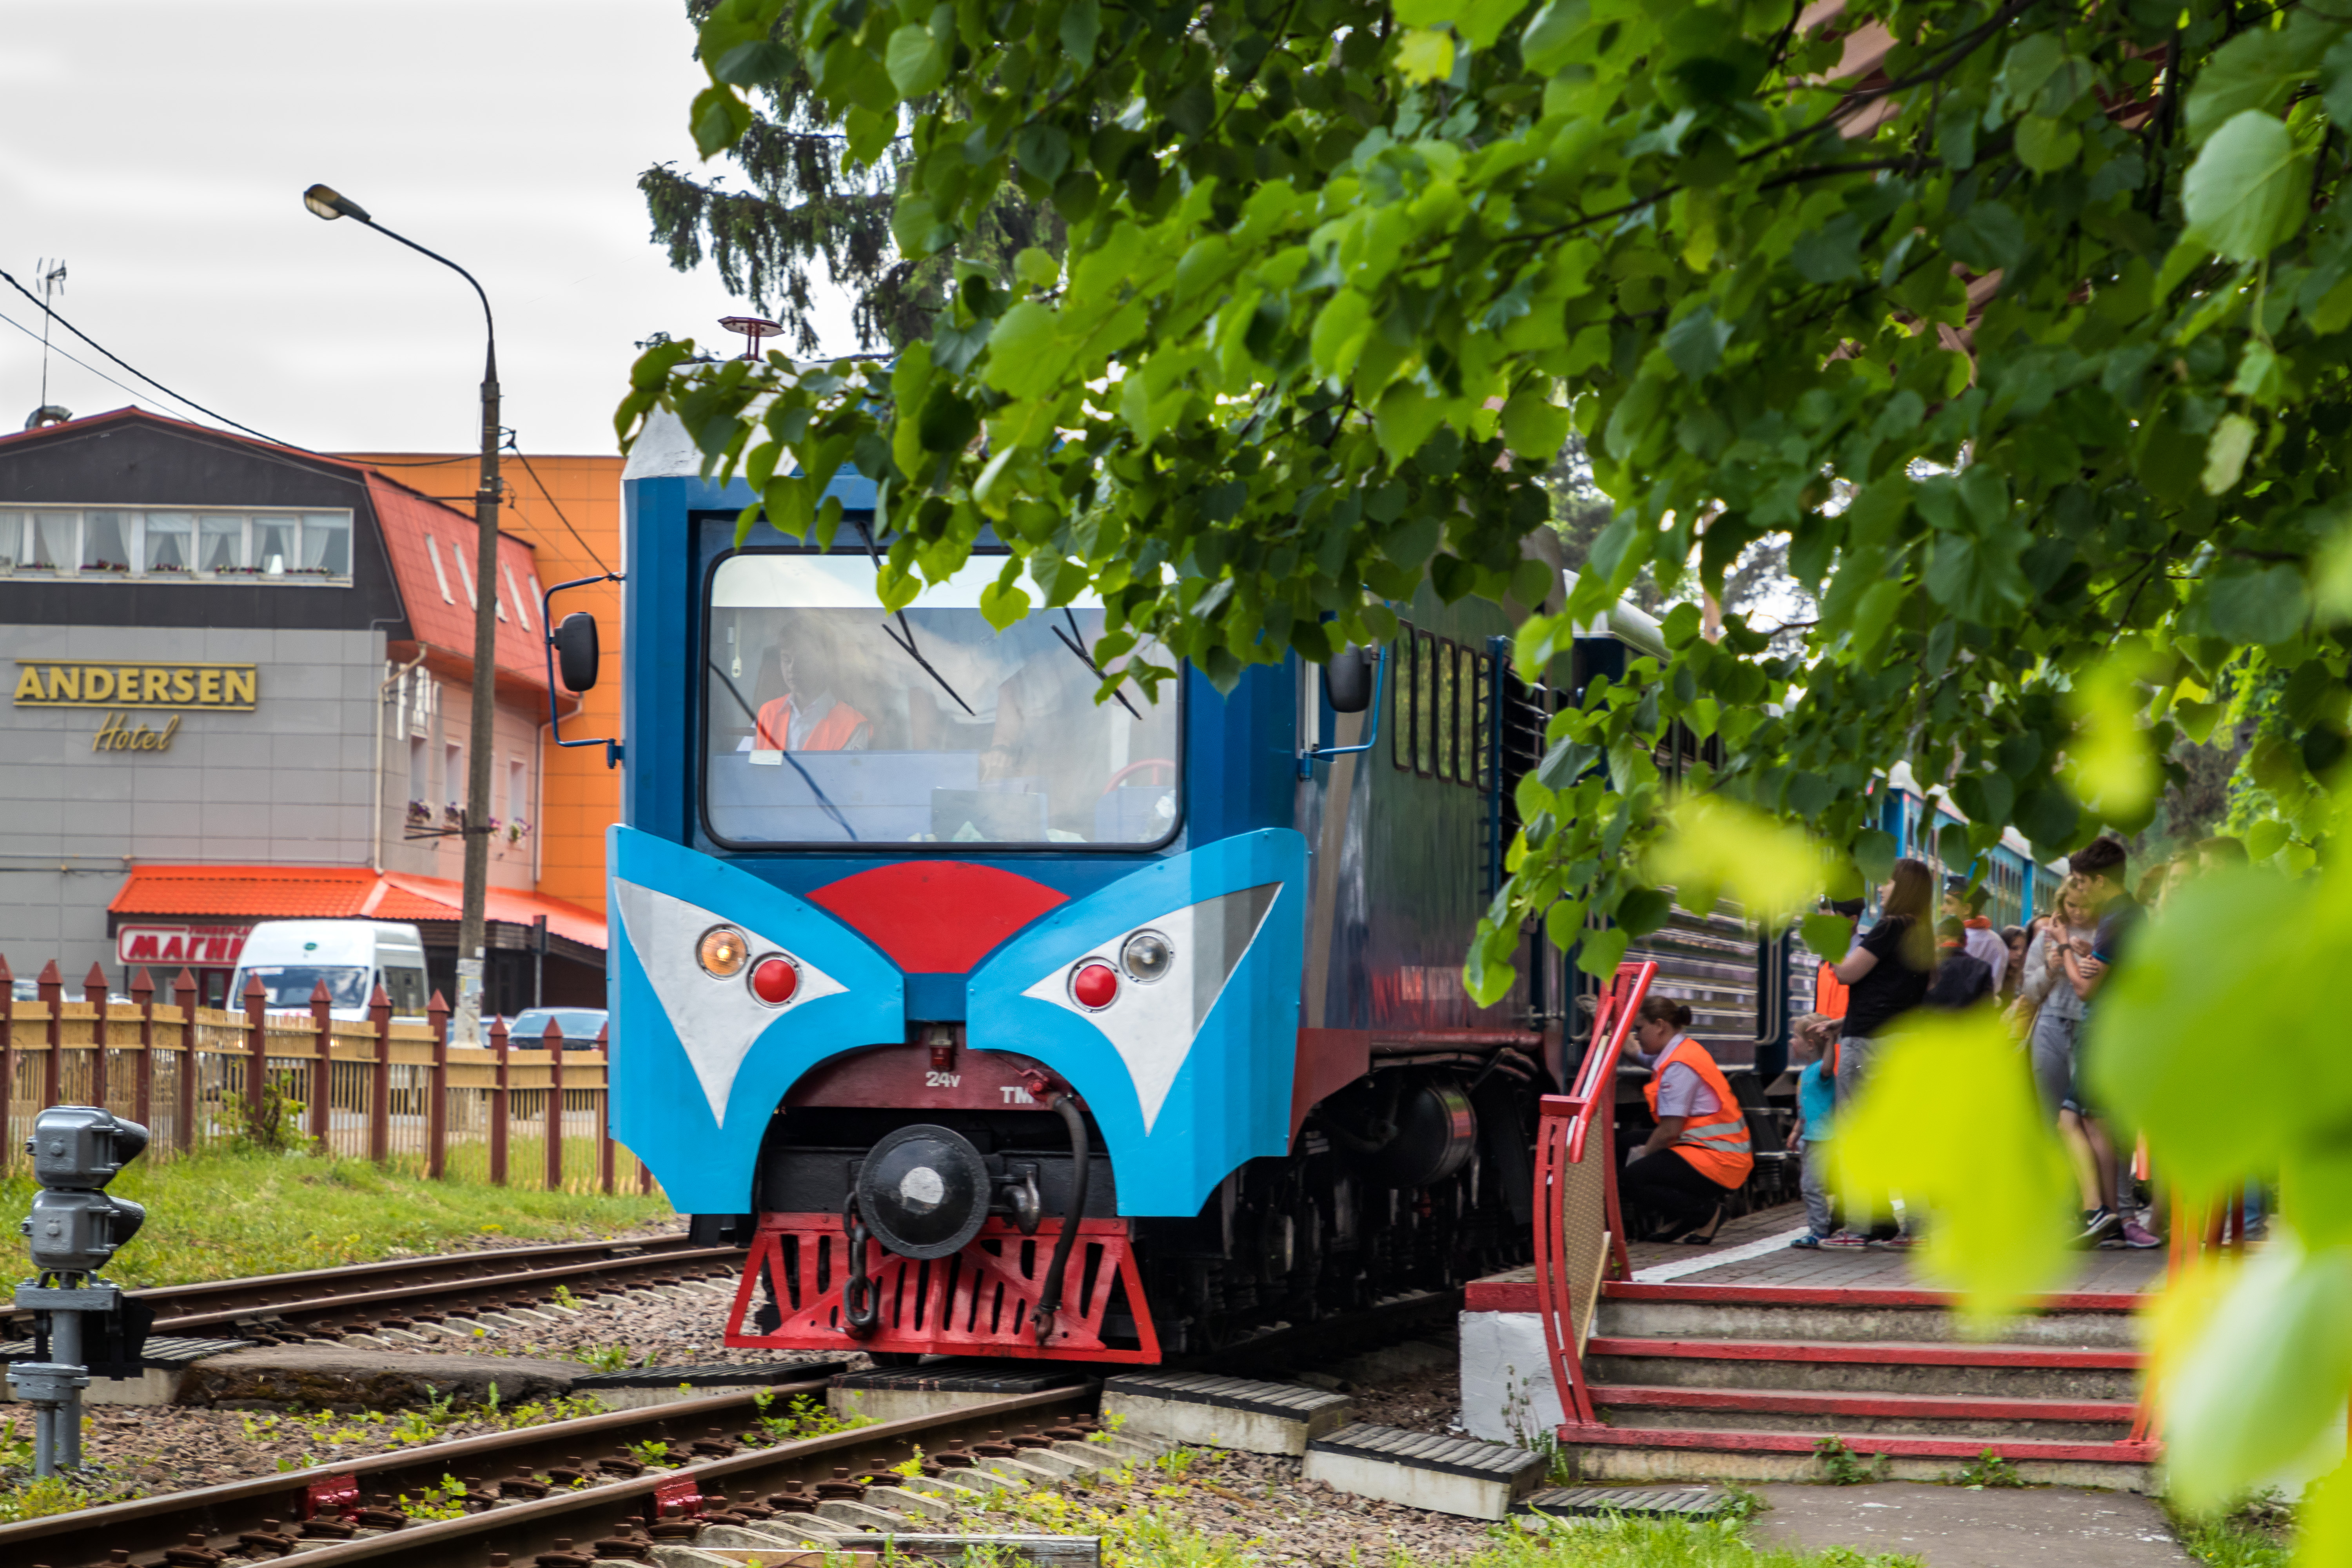
locomotive, diesel locomotive, wagons, train, rails, maneuvers, station, stop, railway, narrow gauge railway, traffic, transport, Kratovo Children's Railway, mode of transport, track, rolling stock, street light, public transport, windscreen wiper, paint, railroad car, headlamp, rolling, engineering, passenger car, public utility, train station, rubble